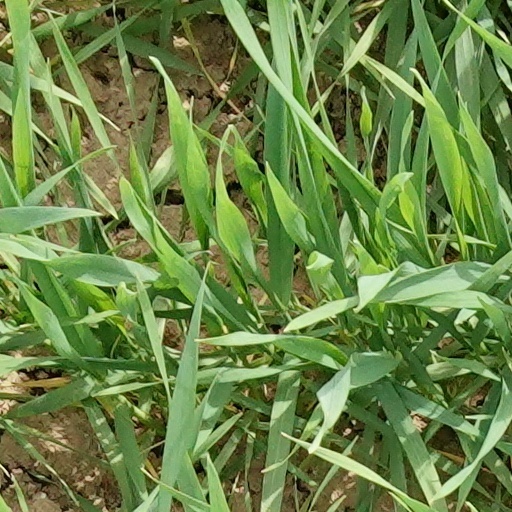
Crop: wheat